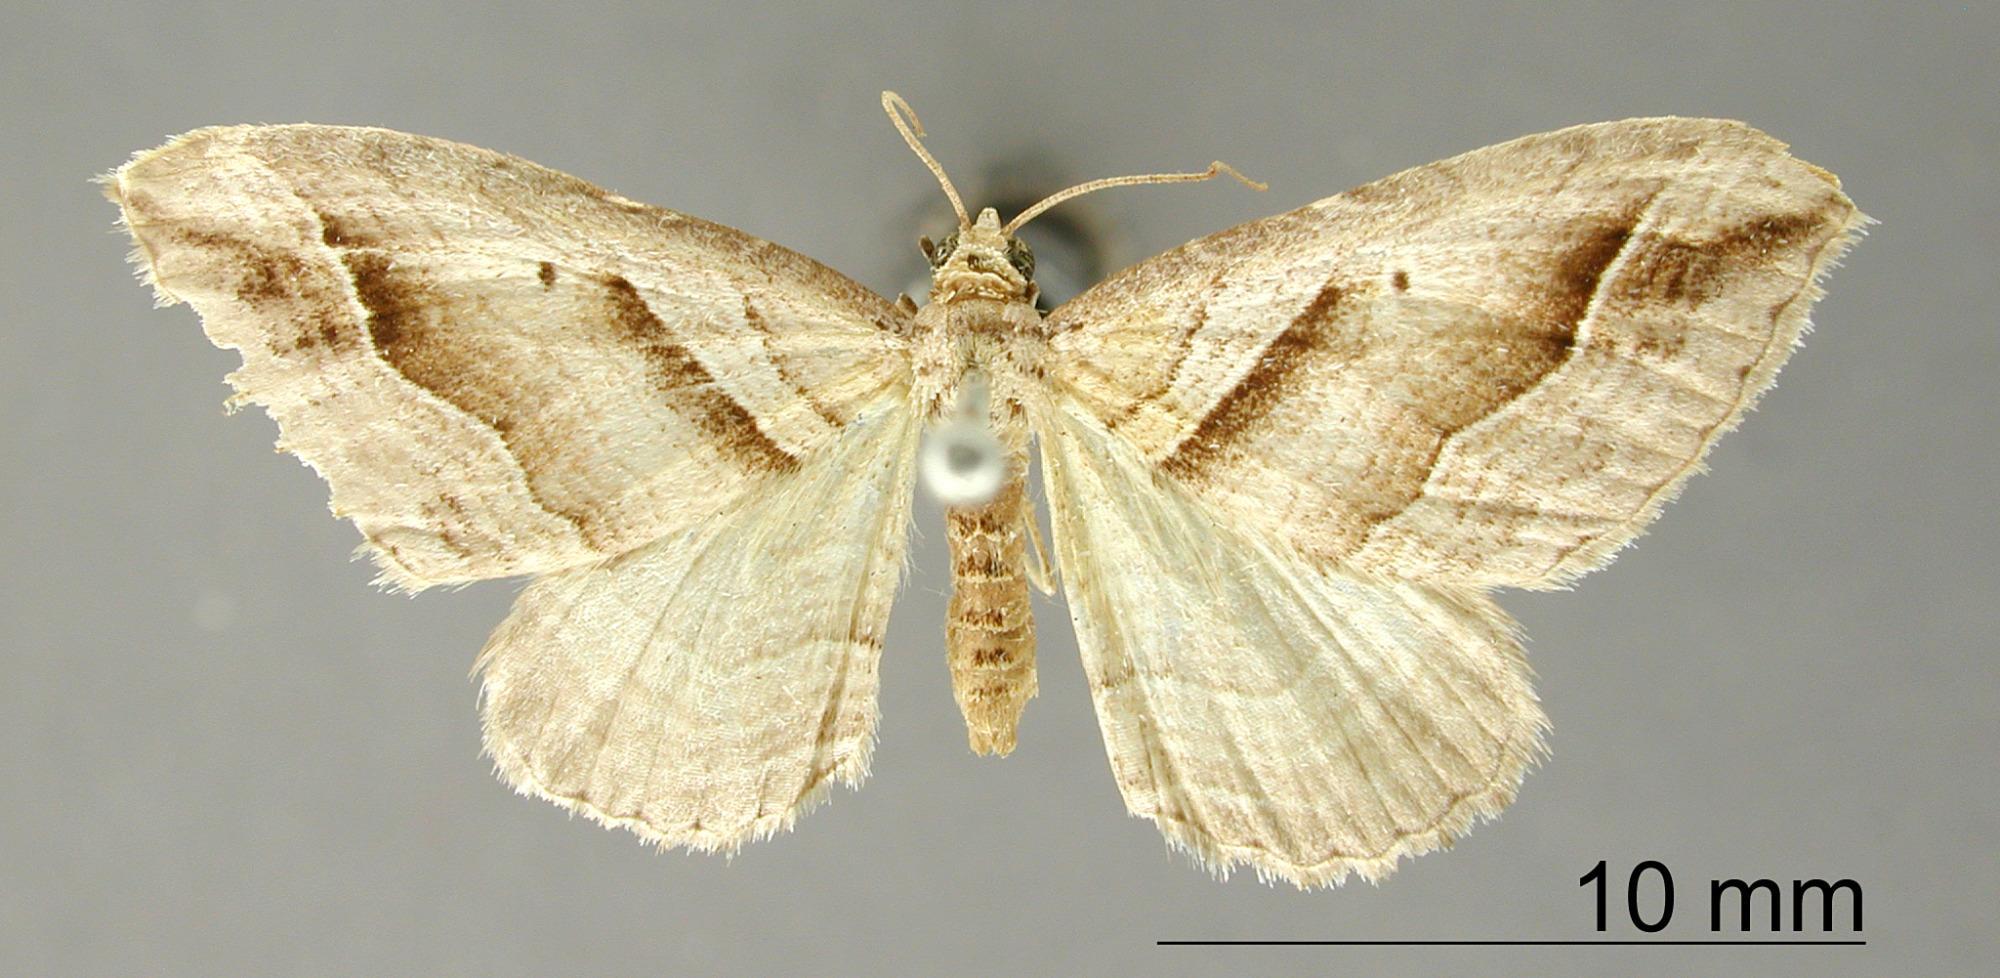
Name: Phibalapteryx emanata
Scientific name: Phibalapteryx emanata Dognin, 1893
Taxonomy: Animalia, Arthropoda, Insecta, Lepidoptera, Geometridae, Larentiinae
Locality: Environs de Loja, Ecuador